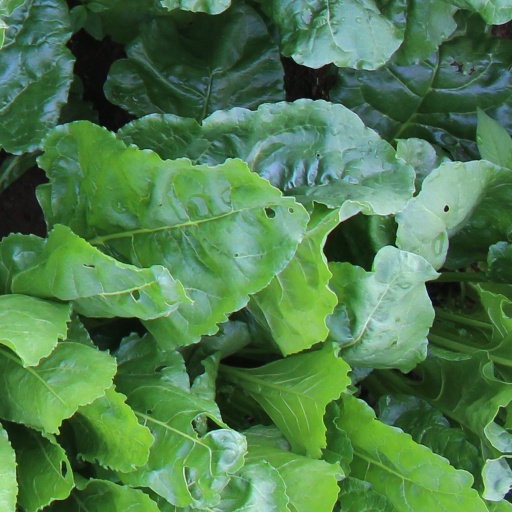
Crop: sugar beet